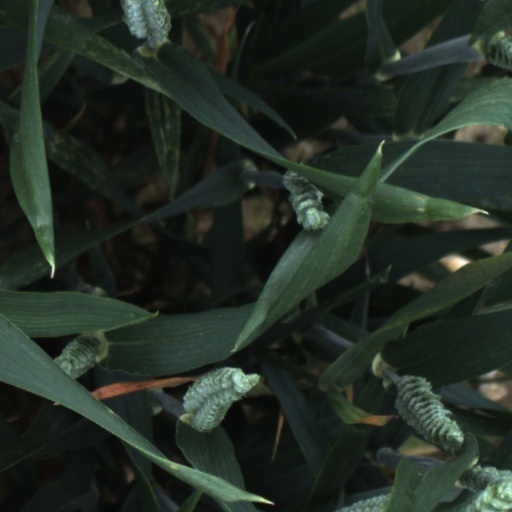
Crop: wheat